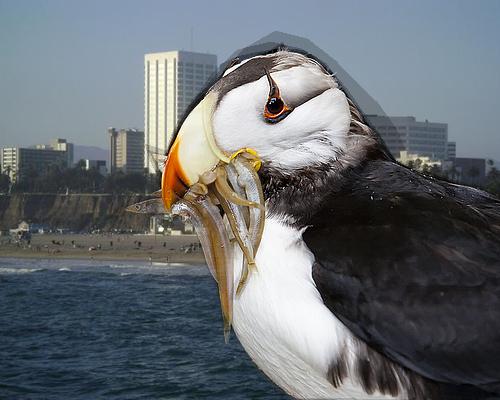
Bird species: Horned_Puffin
Bird type: waterbird
Background: water